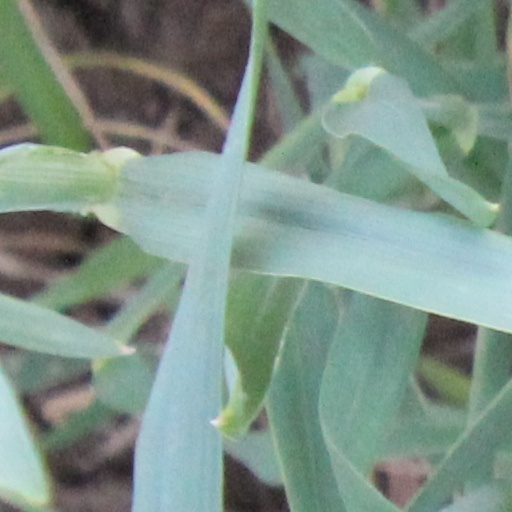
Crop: wheat